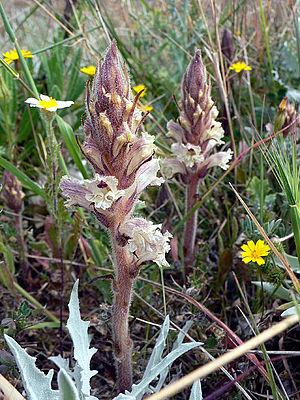
Cette liste de Tracheophyta de Bosnie-Herzégovine, ainsi que d’espèces introduites est un aperçu incomplet d’espèces de mousses, de fougères, de gymnospermes et d’angiospermes citées dans la littérature disponible en langues bosniaque, croate, serbe et serbo-croate. Cet aperçu n’inclue pas des espèces cultivées ni celles occasionnellement introduites.